Charitar 71

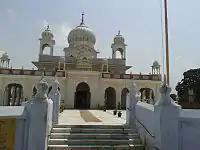
Gurdwara Kapal Mochan, commemorates visit of Nanak and Gobind Singh

After Battle of Bhangani, Guru Gobind Singh heads towards Kapal Mochan, an ancient pilgrimage of Hindus. For honoring soldiers who fought in Battle, Guru Gobind Singh sent some of his Singhs to Buria to bring turban. Singhs went to Paonta and Buria to purchase robes but no robes were available in city. At same time, there was huge gathering of people. At morning time, Guru Gobind Singh found that pilgrims are urinating and doing toilet on small distances from holy pond. This pollute the place and especially ponds during heavy rains. Guru Gobind Singh complained the local priests about their mismanagement, as pond water is used for bathing, drinking and even for performing religious rituals. Temple priests said that people do not listen even on multiple requests and requested Guru Gobind Singh to provide some permanent solution.